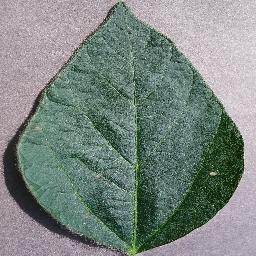
Label: Soybean___healthy